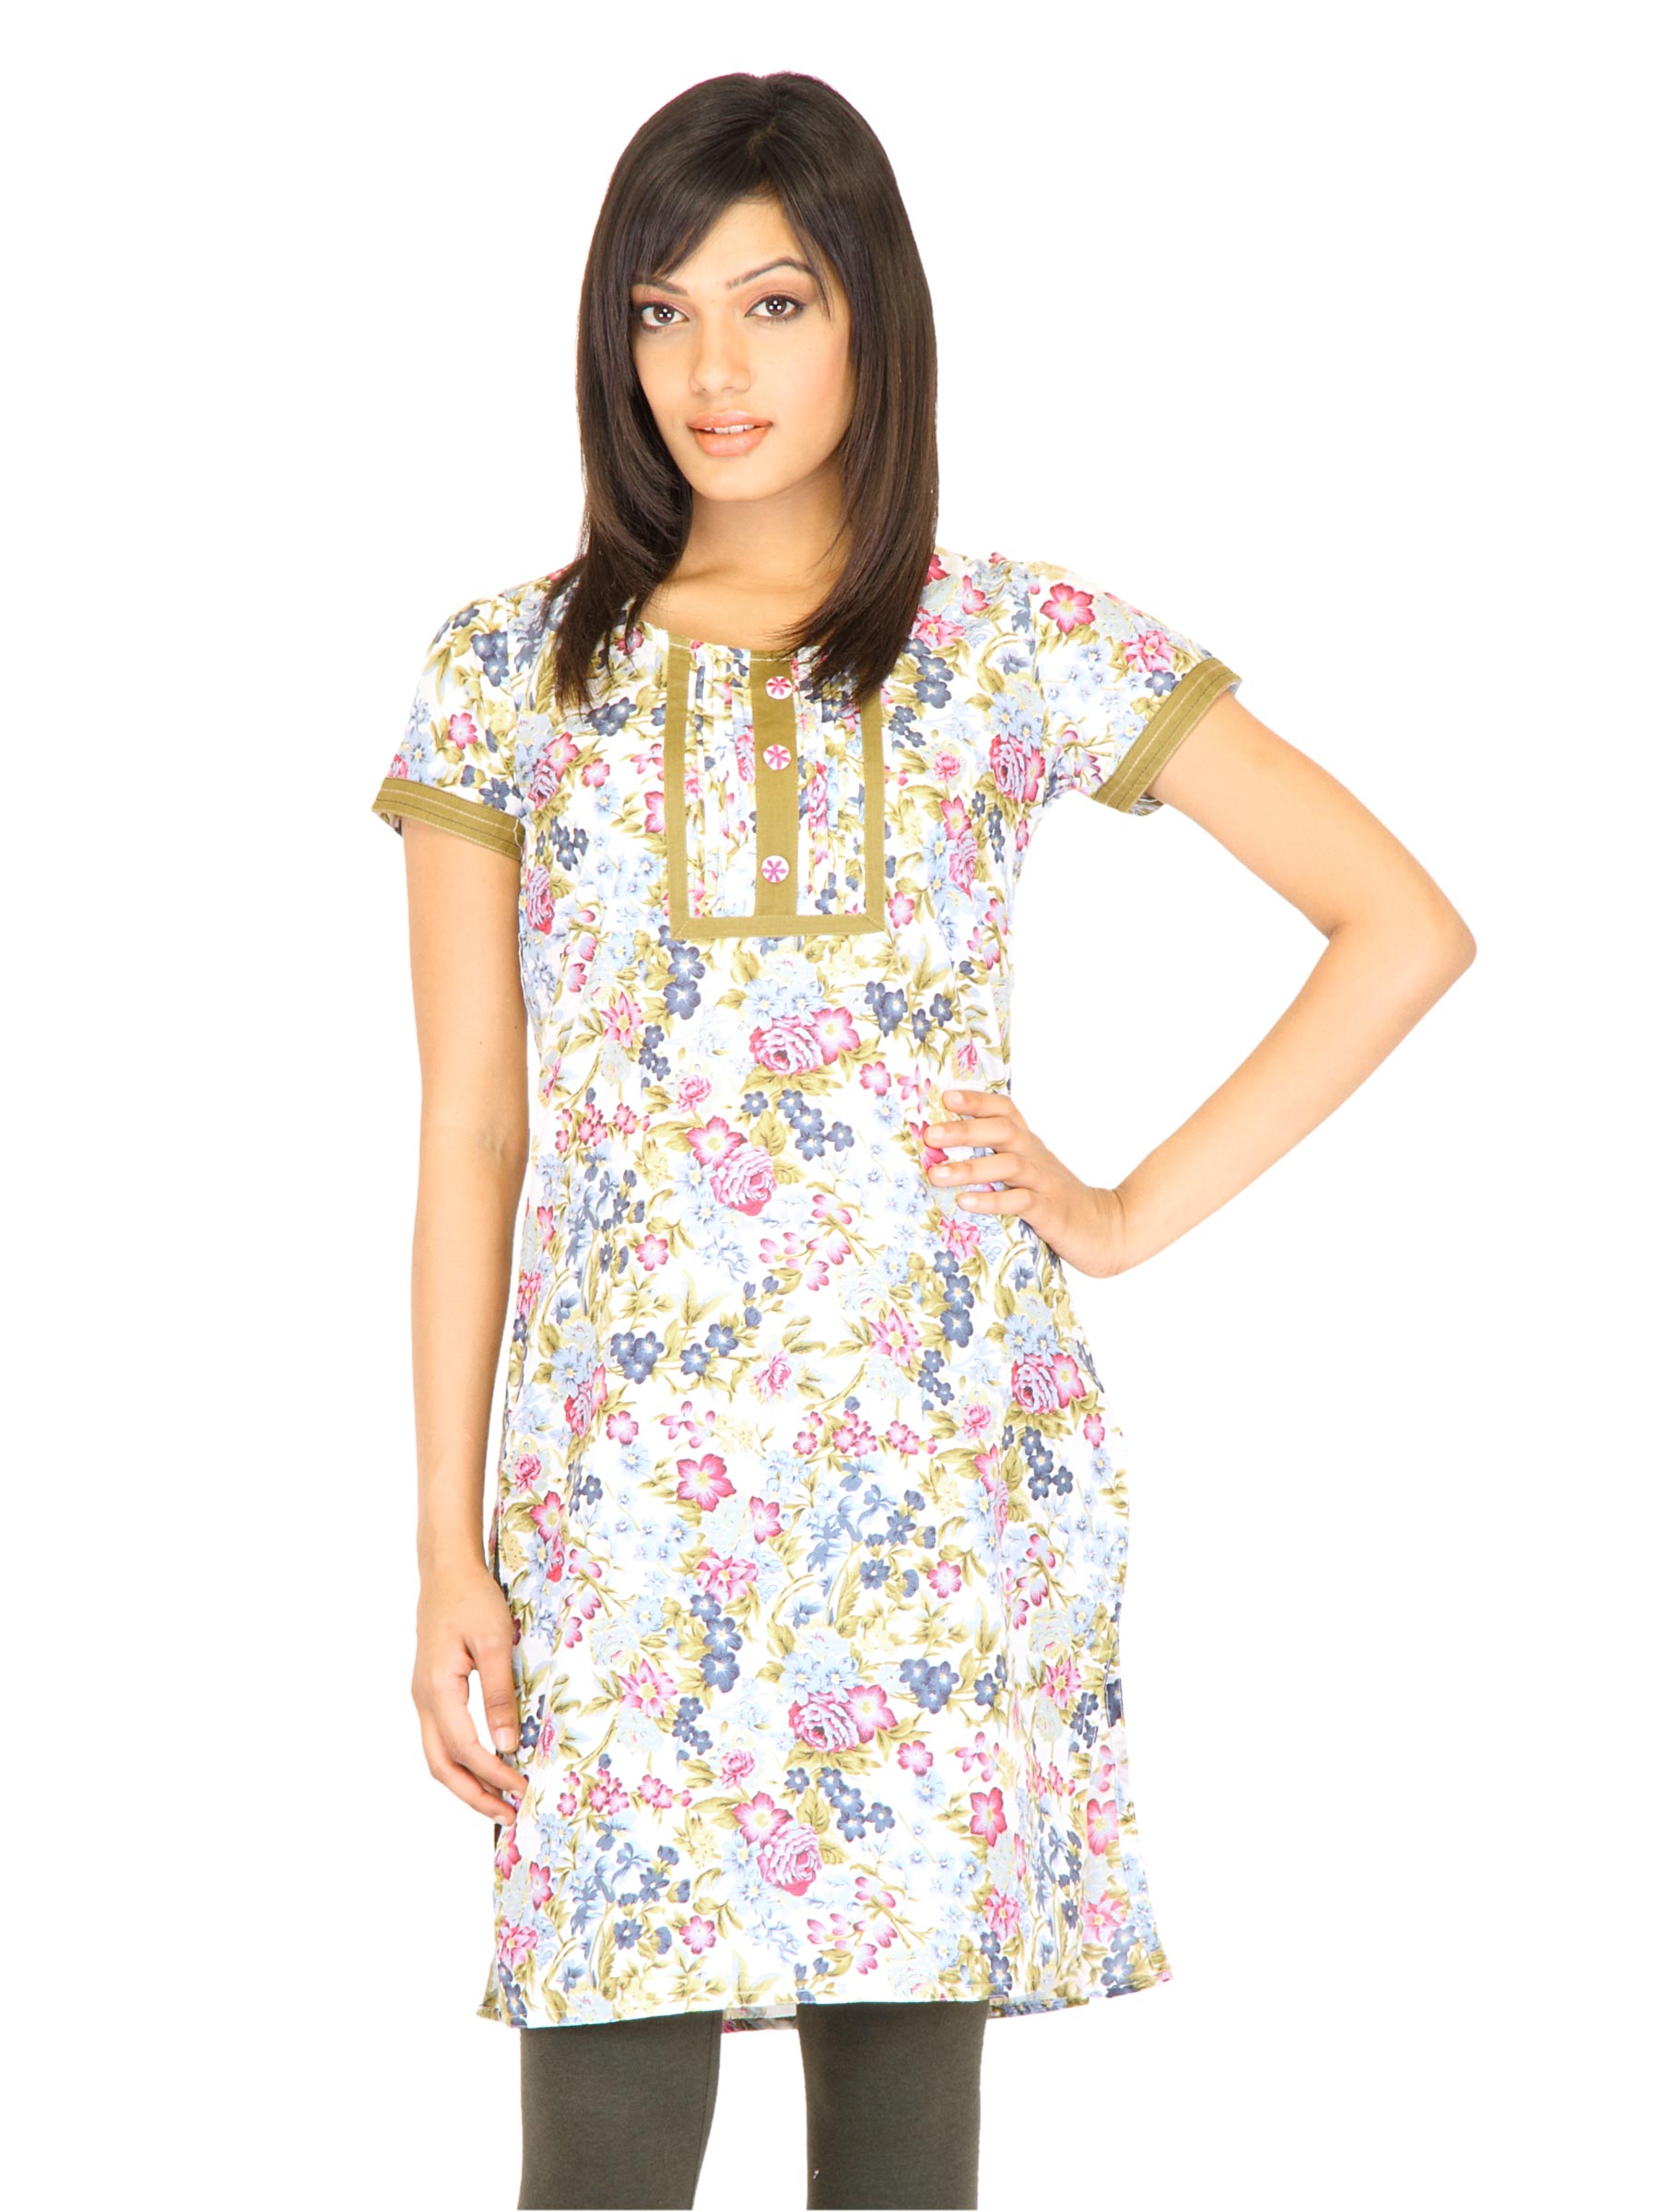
Vishudh Women Multi Coloured Kurta
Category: Apparel / Topwear / Kurtas
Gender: Women
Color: Multi
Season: Fall 2011
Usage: Ethnic